James Marcus (American actor)

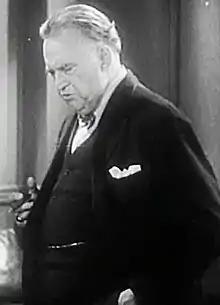
Marcus in "Hell's House" (1932).

James A. Marcus (January 21, 1867 – October 15, 1937) was an American actor. He appeared in more than 100 films between 1915 and 1937. He was born in New York City. On October 15, 1937, Marcus died in Hollywood, California from a heart attack at age 70. Marcus' most notable films include "Regeneration", "Oliver Twist" and "Sadie Thompson".